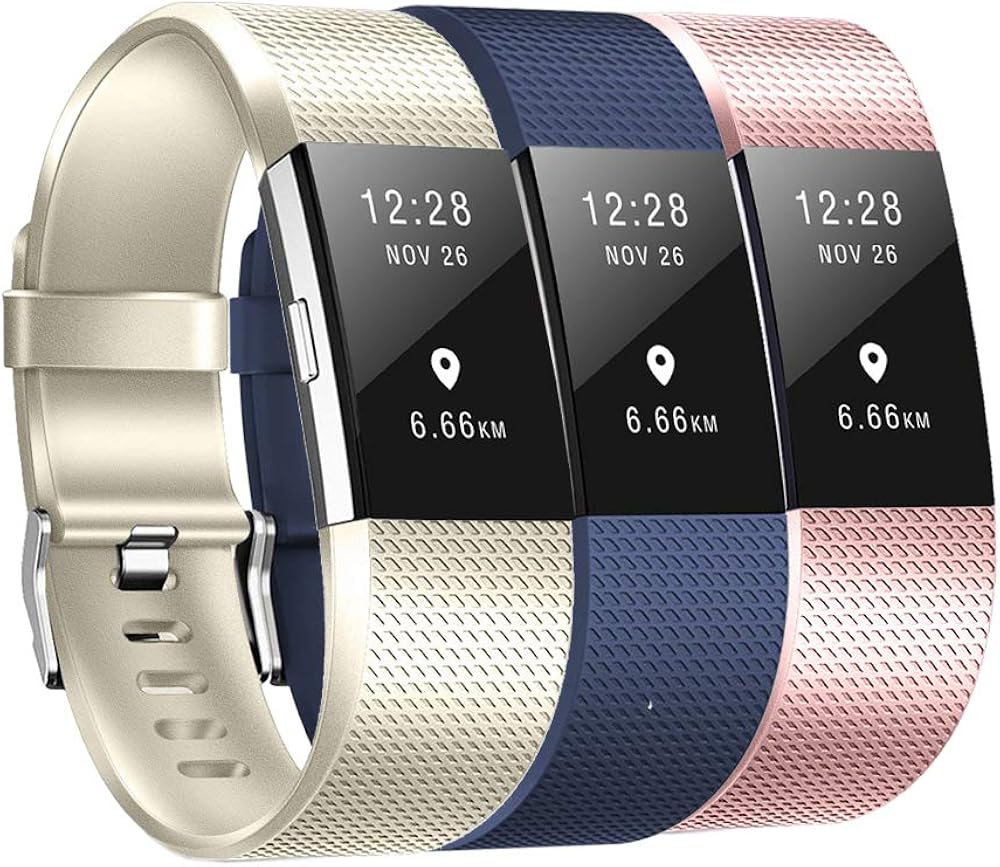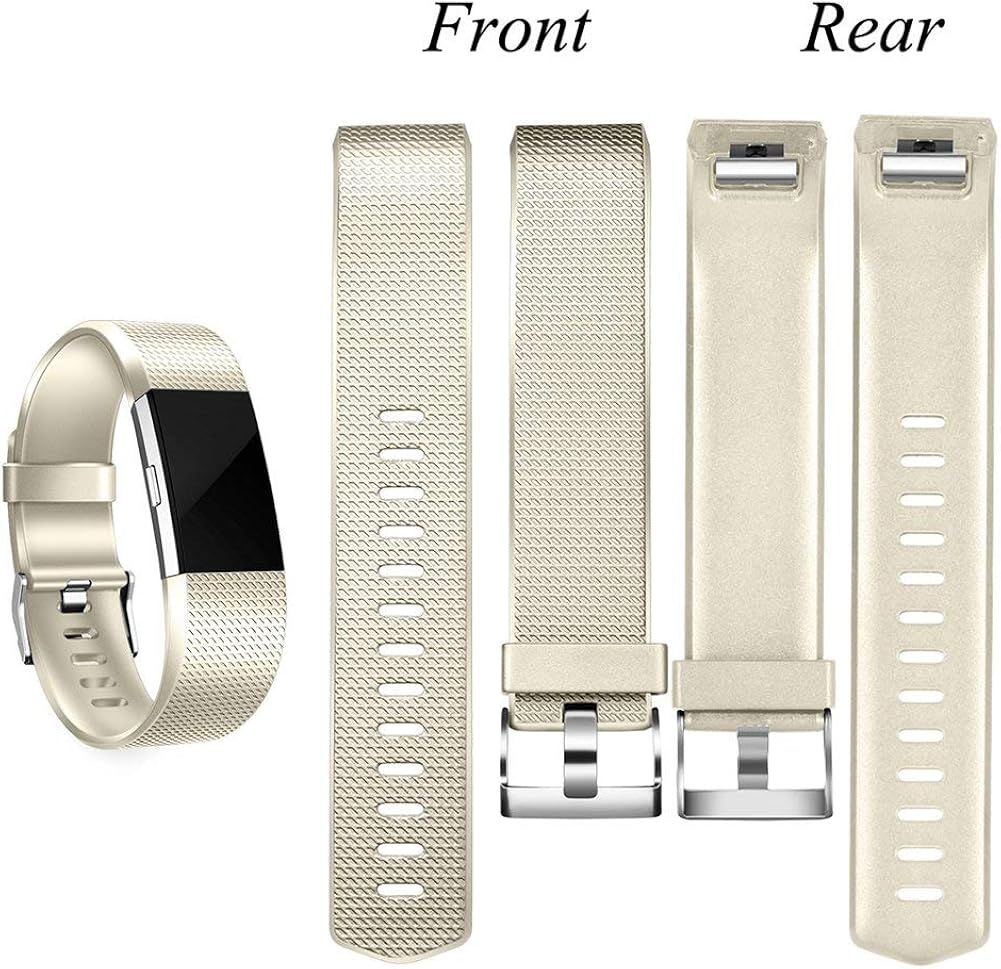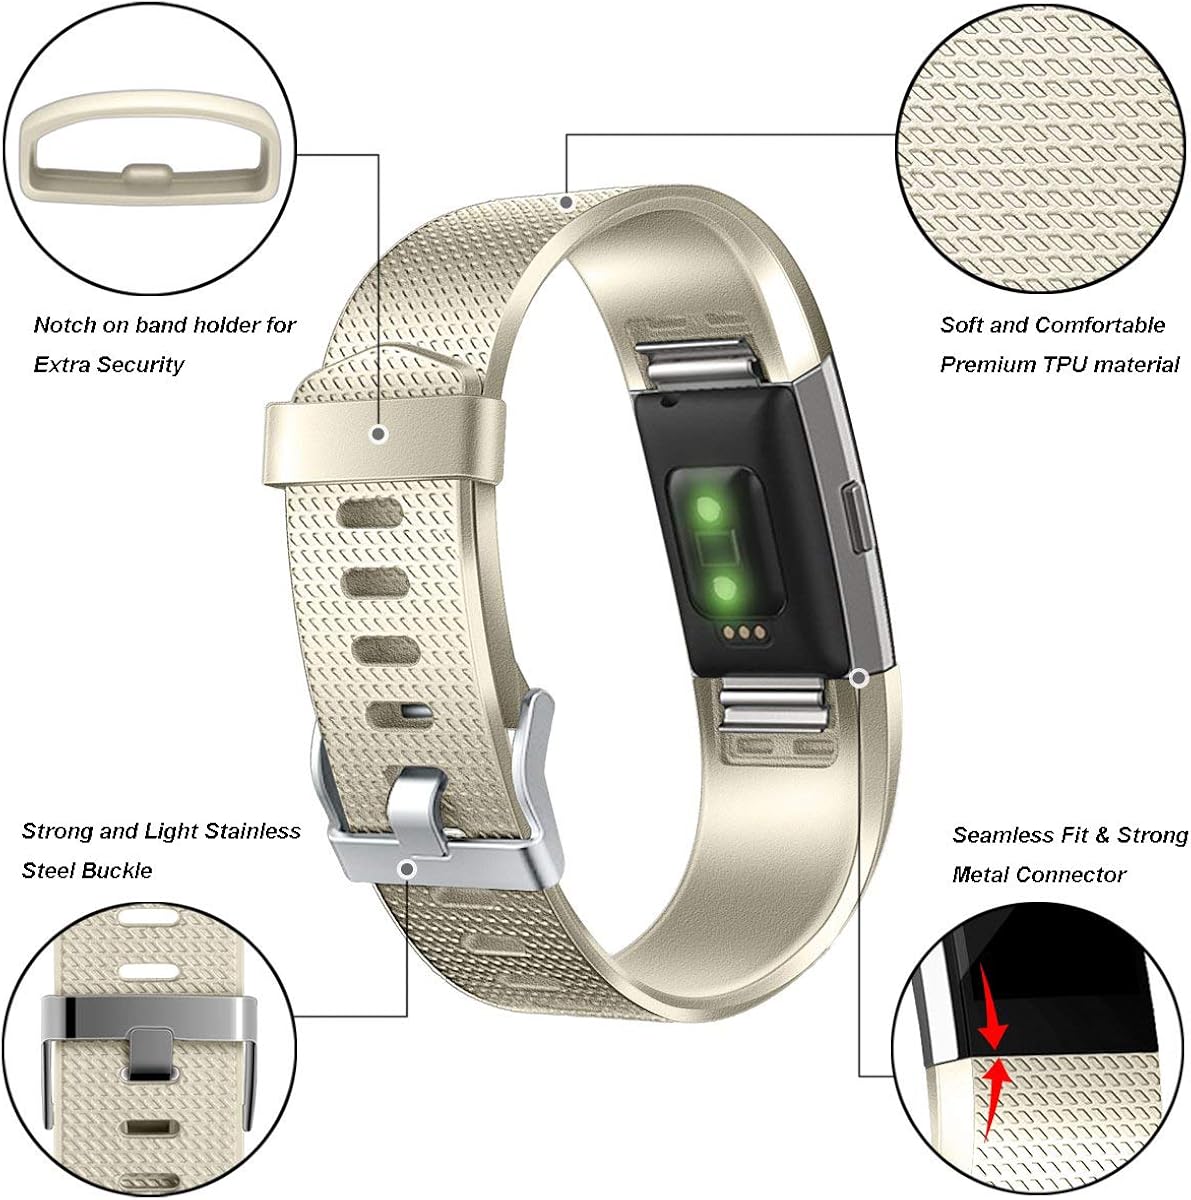
Compatible Fitbit Charge 2 Bands 3pcs Charge 2 Replacement Bands Adjustable Accessory Wristbands for Fitbit Charge 2 Large Small
Category: AMAZON FASHION
Compatible model: The Band for Fitbit Accessory is Specifically Designed For Fitbit Charge 2 Only. Tracker Device is Not Included. Wrist Size: Small Size: 5.5-6.7 Inch wrist.Large Size: 6.7-8.1 Inch wrist Charge 2 Bands Material: High quality TPU material eco-friendly and safe for the human skin. Multiple colour for you choice,New arrival color like Rose gold,Siliver,Champagne gold are very popular. Note: package does not include fitbit Tracker Please make sure you choose correct size and color before placing an order. If the item you have received is defective in any way, please message us for free replacement or refund without return. Comes with a money back guarantee and a 180 day warranty Every purchase is backed with 100% Satisfaction. If you received defective products or any other problems such as product install please feel free to E-mail us: We take care of you with free replacement or full refund immediately. CONTACT Molitec: 1.Log onto your Amazon account and click on "Orders" 2.Locate the Molitec for Fitbit Charge 2 Bands and click on "Sold by Molitec" 3.Click "Ask a question" and select the subject of your issue.
Features: 【Fit bit Charge 2 bands 】Get an option tosolid colors when you choose Molitec’s adjustable replacement bands. These Fitbit charge 2 bands are made of durable and flexible elastomer. Comfortable to wear,eco-friendly and completely safe for the human skin | 【RANGE OF COLORS TO CHOOSE FROM 】We are offering you various colors and two sizes to choose from. Charge 2 band Large Size for 6.7" -8.1" wrist; Charge 2 band Small size for 5.5" - 6.7" wrist. Personalize your fitbit charge 2 bands replacement fitness tracker to fit your mood and outfit in daily life. | 【HIGH-QUALITY TPU MATERIALS】Molitec fit bit bands charge 2 bands are made of high quality TPU material from，These bands are extremely lightweight,Our classic replacement bands for Fitbit Charge 2 are sweat,rain, splash and water resistant, intended for high-intensity workouts. | 【PRODUCT USAGE 】These replacement bands are specially designed for Fitbit charge 2. They can only be used with it. It is not for other Fitbit models. Doesn’t include tracker. | 【180 DAY WARRANTY】We are confident about our Replacement Bands for Fitbit charge 2. Hence, we offer a hassle-free replacement and money back during the warranty period.